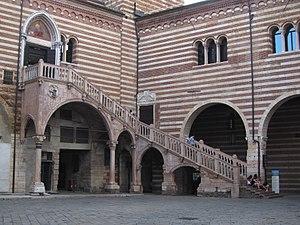
Vérone sous le régime communal est la période allant de la fin du IXᵉ au XIIIᵉ siècle, quand l’organisation politique de la ville lui permettait de facto d'être indépendante et de contrôler la campagne environnante.